List of birds of Afghanistan

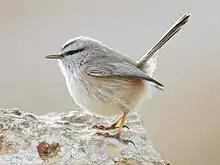

The members of this family are usually rather large for "warblers". Most are rather plain olivaceous brown above with much yellow to beige below. They are usually found in open woodland, reedbeds, or tall grass. The family occurs mostly in southern to western Eurasia and surroundings, but it also ranges far into the Pacific, with some species in Africa.